Herman Choufoer

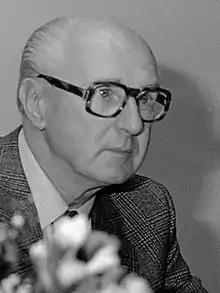
Choufoer in 1981

Herman Choufoer (6 May 1916 – 1 May 2001) was a Dutch footballer. He played in one match for the Netherlands national football team in 1940.